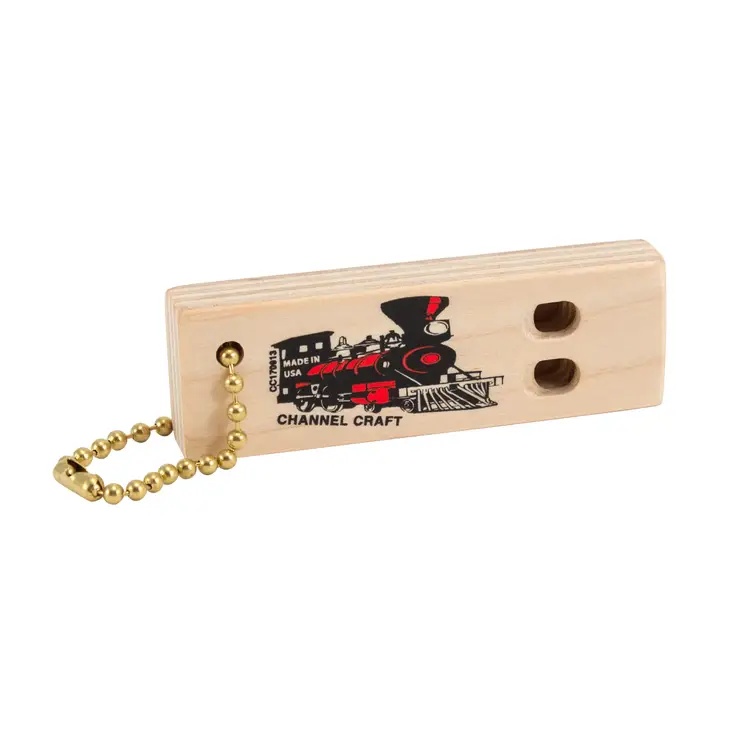
Locomotive Wooden Whistle
Two-note train whistle on a handy key chain. Individually shrink wrapped. Approximately 2 inches long and 1/2 inches deep. Made in USA
Brand: Channel Craft
Category: Arts & Entertainment > Hobbies & Creative Arts > Musical Instruments > Woodwinds > Train Whistles > Multiple-Chamber Train Whistles